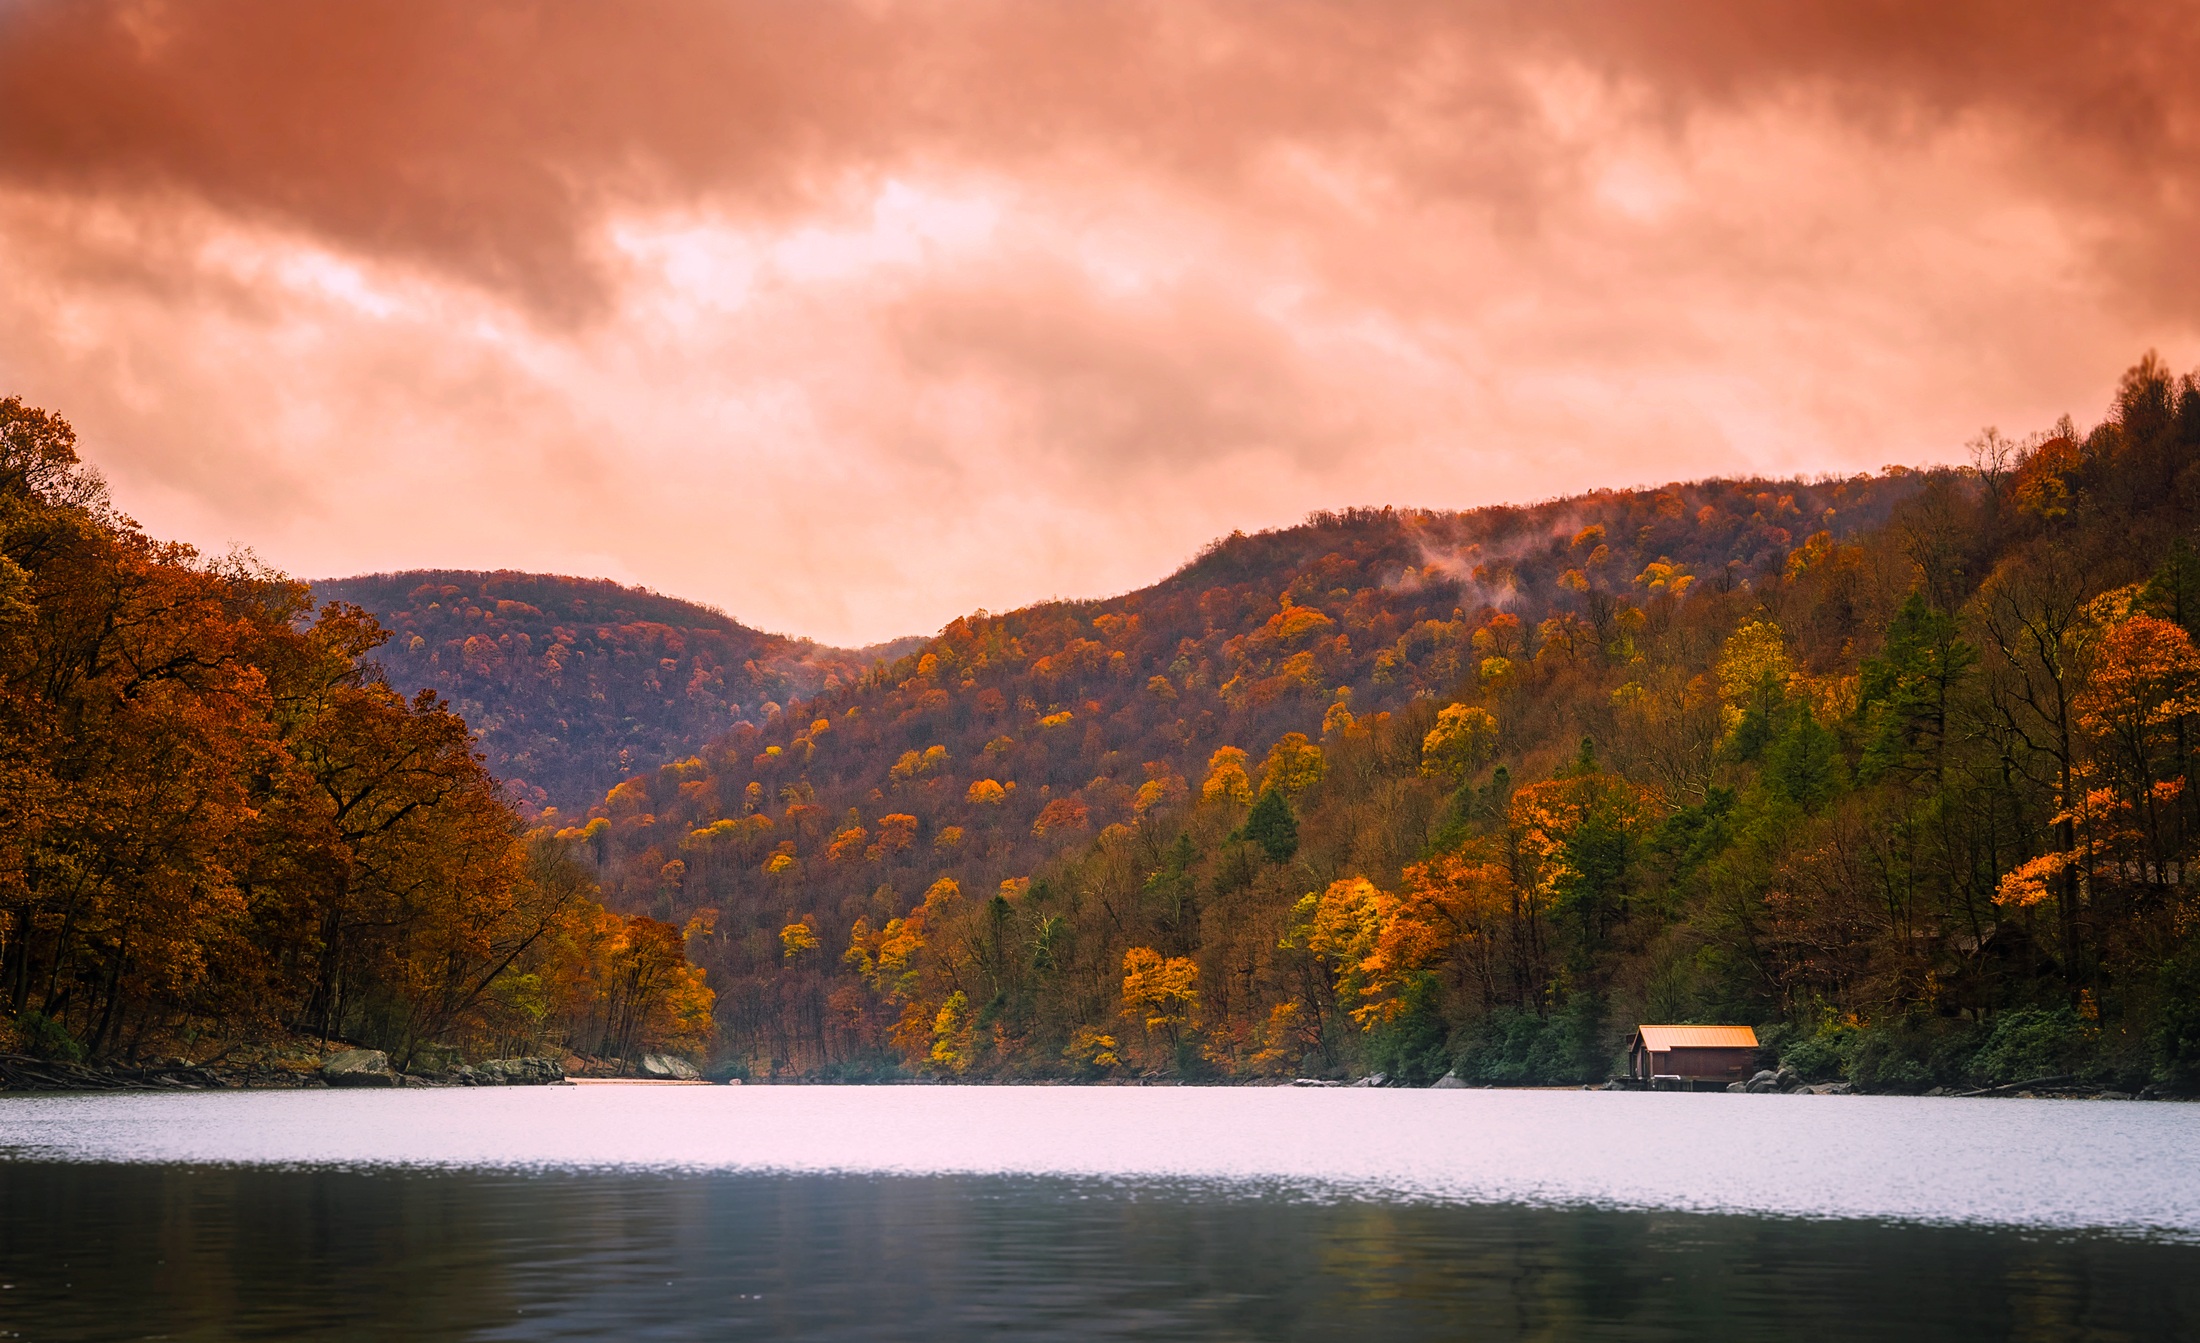
landscape, tree, water, nature, forest, wilderness, mountain, cloud, plant, sky, sunset, morning, leaf, lake, dawn, river, valley, mountain range, country, dusk, evening, rural, reflection, autumn, season, trees, outdoors, woods, hdr, clouds, colors, mountains, reflections, loch, landform, west virginia, atmospheric phenomenon, woody plant, mountainous landforms, cheat lake